The Secret (opera)

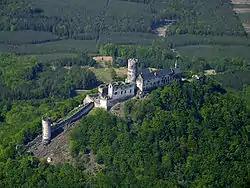
Bezděz Castle

In the town square of Bělá, the followers of two rival councillors, Kalina and Malina, are praising their respective champion. Bonifác, an ex-serviceman in Kalina’s household, is wooing Madame Róza Malinova, and through their dialogue we learn that twenty years earlier, the then-poor Kalina had asked for the hand of Róza, sister of Malina, but her parents forbade the marriage because of Kalina’s relative poverty. Kalina then married another relatively poor woman, while Róza never married. Kalina is now a widower and has had a house built for himself across the town square from the Malina's. Kalina and Róza meet each other in the square and, in front of the townspeople, bicker. Malina and Kalina, egged on by their supporters, start to trade insults and curry favour by plying the old ballad singer Skřivánek with beer. Trying to keep both men happy with a song that ends up describing Róza’s and Kalina’s plight, Malina is moved by the song and proposes that he and Kalina bury their animosity and he offers Kalina a little financial help so that he and Róza may marry. But Kalina is stung by the implication that he is still poor (though he does indeed owe the builders of his new house a substantial sum) and Róza now reveals why she is so cold towards Kalina – it is because the now-deceased Father Barnabáš had told her that Kalina had a secret that would have allowed him to become rich and thereby win Róza’s hand, had he wanted. Clearly, Róza surmises, his protestations of love for her all those years ago were all lies. When a bagpiper strikes up a tune and the opportunist Bonifác plucks a flower and presents it to Róza as an invitation to dance with him, Kalina threatens the piper who drops his bagpipes and flees while the two rival bands of supporters start to brawl with each other. They are interrupted by Kalina’s son Vít and Malina’s daughter Blaženka, who calm the councillors down. We realize that Vít and Blaženka have become lovers, despite the animosity between their two families. Bonifác returns carrying a wooden baton which he had pulled from a window frame to use as a makeshift weapon. In the melée the baton has snapped and Bonifác has found inside it a yellowed piece of paper. He gives it to Kalina to read. It is the secret that Friar Barnabáš told to Róza – a map that will take Kalina to hidden treasure. Kalina makes Bonifác and Vít swear to keep the secret, but while Kalina and Vít discuss the content of the map inside Kalina’s house, the bricklayer comes to ask for payment from Kalina. Don’t worry, Bonifác assures him, Kalina will soon be very rich for – and they must solemnly swear to keep this a secret – Kalina has discovered Barnabáš’s message. The bricklayer heads straight for the tavern and tells the innkeeper not to whisper a word to anyone but... They are overheard by the bellringer Jirka, who swears solemnly not to breathe a word about the secret, and he heads off to the church. It is now late and in the darkness on a bench in the square Vít and Blaženka are enjoying a secret assignation when they hear Jirka who is in the bell tower of the church, bellowing down a speaking trumpet to the ballad singer Skřivánek who is a little hard of hearing: “It is a secret. Now, solemnly swear…”